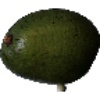
Label: Avocado 1